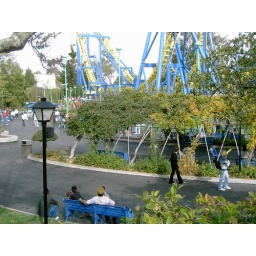
It's like blind men and elephants up in here, isn't it.